Boeing C-40 Clipper

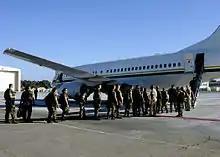
A United States Navy C-40A from Fleet Logistics Support Squadron (VR) 57, at NAS North Island

The C-40C is a VIP transport aircraft often used to carry members of the Cabinet and Congress, and is intending to replace the Boeing C-22. The aircraft is equipped similarly to the C-40B, but without the advanced communications capabilities. Unique to the C-40C is the capability to change its configuration to accommodate from 42 to 111 passengers. The C-40C replaced three C-22s (a militarized Boeing 727) operated by the Air National Guard and National Guard Bureau to airlift personnel. The C-40C was the first military aircraft to be acquired in this as an off-the-shelf aircraft for the Department of Defense. The 201st Airlift Squadron, District of Columbia Air National Guard acquired two C-40C aircraft in October 2002. The Air Force Reserve 932d Airlift Wing, Scott AFB, Illinois acquired three C-40C aircraft in 2007.